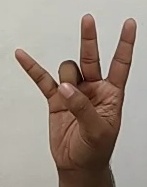
ASL sign: 7